Bernard Fowler

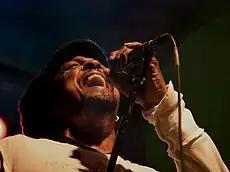
Fowler in Potsdam, Germany; March 8th 2007 performing with The Rolling Stones

In 1985, Fowler was hired to record backing vocals on Mick Jagger's first solo album, "She's the Boss". This proved to be the beginning of a lasting business and personal relationship, not only with Jagger, but with all the current members of the Rolling Stones, as he has also performed on the solo albums of Charlie Watts, Keith Richards and Ron Wood. After Fowler had already performed as a session musician with individual members of the Rolling Stones on their solo projects, he was chosen to join the Stones on their "Steel Wheels" world tour, in 1989. Mick Jagger spoke about his choice of Fowler to sing backing vocals saying that Fowler impressed him because he had a wide vocal range, many musical influences, and stamina.